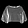
Label: Shirt